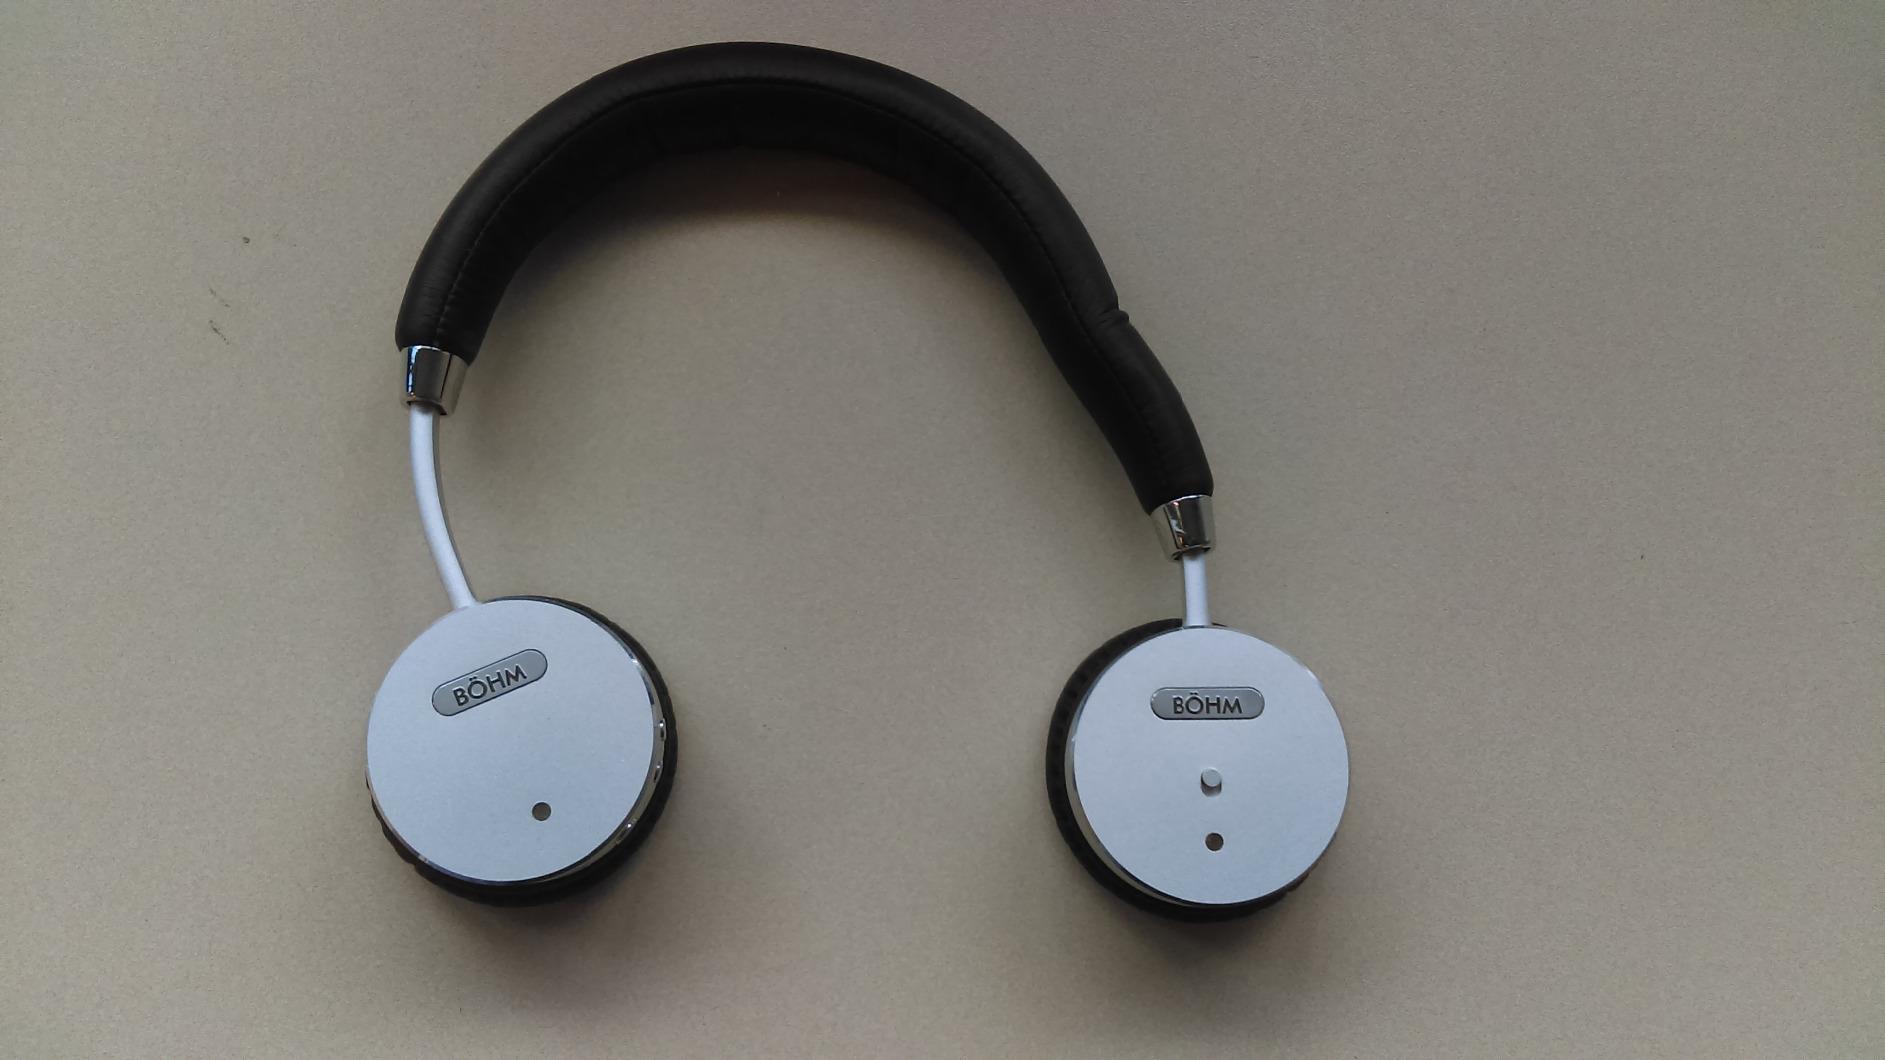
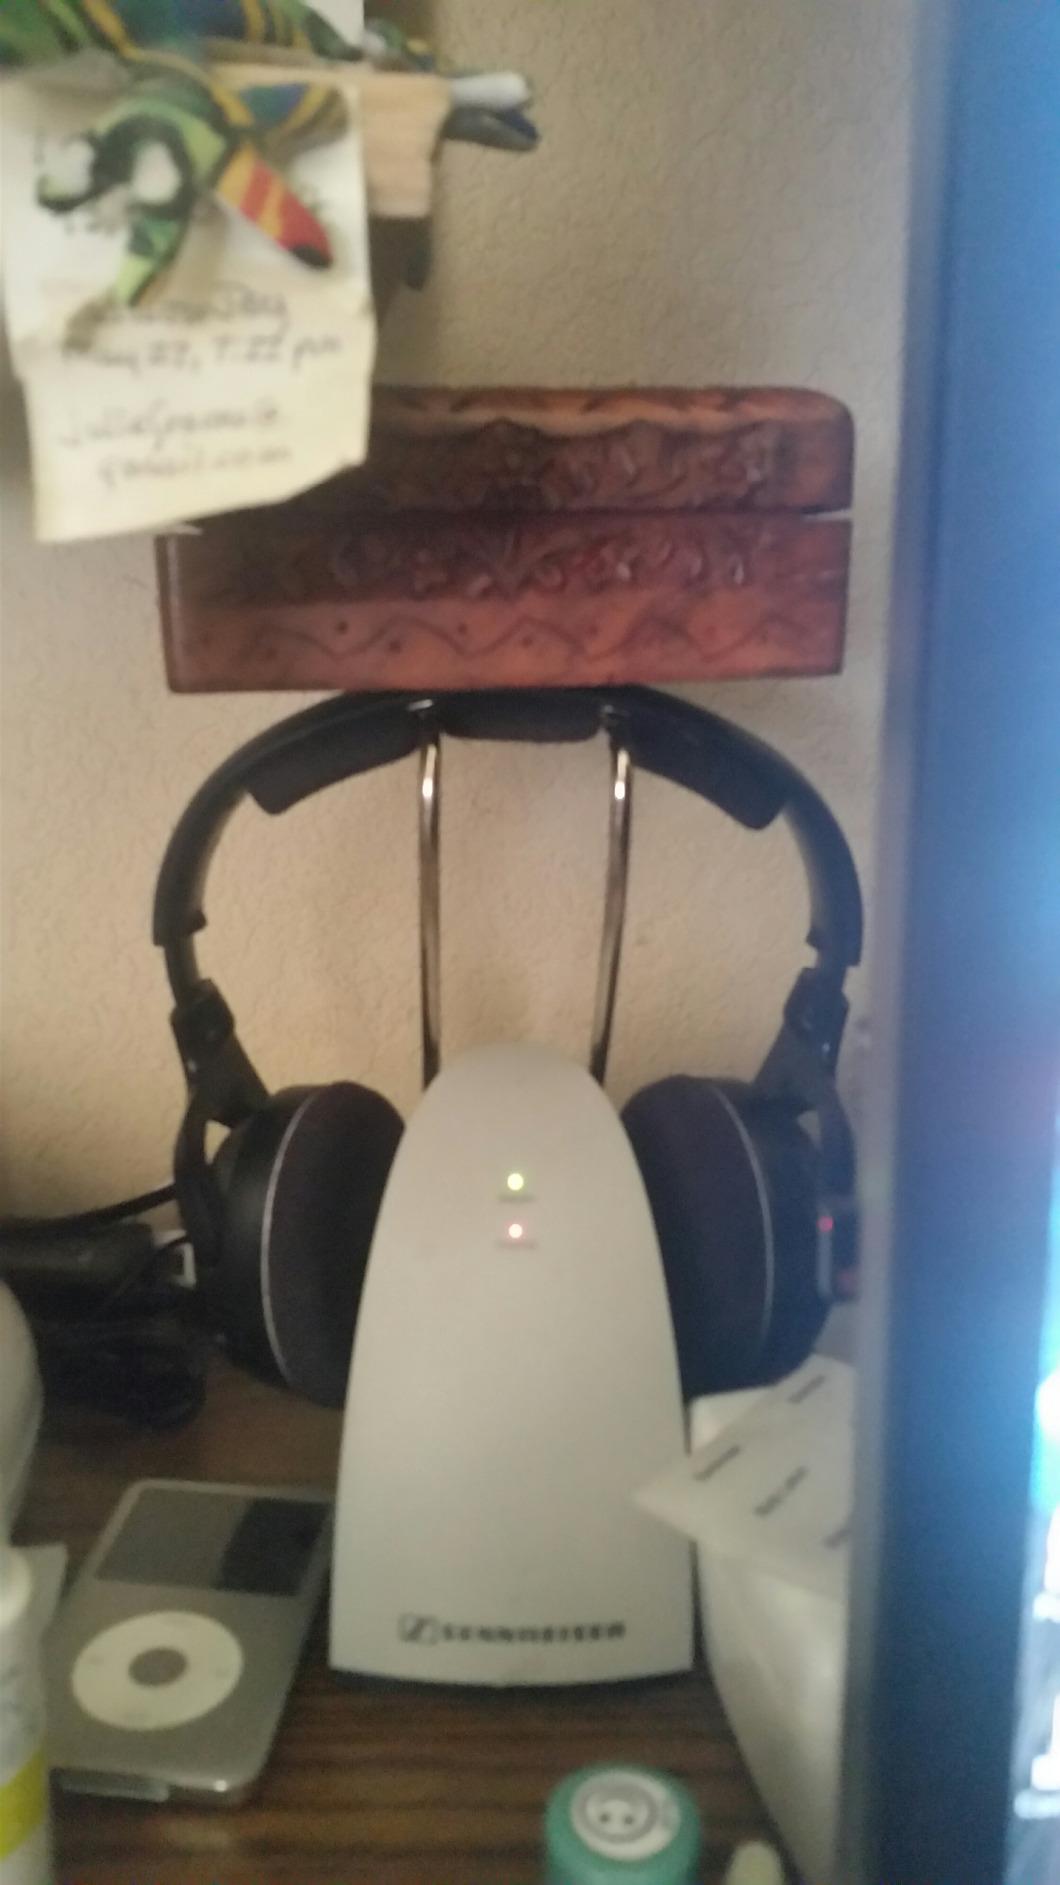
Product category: headphones
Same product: no